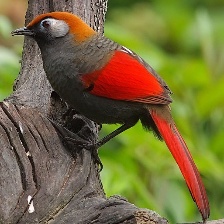
Species: RED TAILED THRUSH
Scientific name: NEOCOSSYPHUS RUFUS